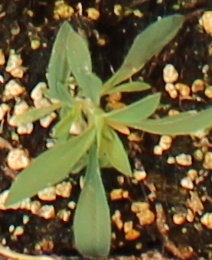
Label: Kochia